Armenia–Azerbaijan border crisis (2021–present)

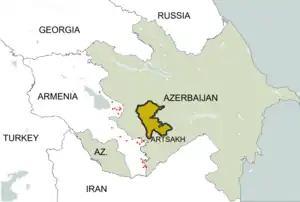
Azerbaijani strikes on Armenian territory between September 12 and 14, 2022

On the morning of 12 September 2022, Azerbaijan initiated an unprovoked invasion of Armenia, striking positions along a 200 km (100 mile) stretch of their shared border. Azerbaijan offensives hit 23 locations as far as 40 km (25 miles) within Armenia in the Syunik, Gegharkunik, and Vayots Dzor provinces. Azerbaijani forces attacked military and civilian positions in Vardenis, Goris, Sotk, Jermuk, and other cities with artillery, drones, and heavy weapons. At least 105 Armenian soldiers and 71 Azerbaijani military personnel were killed.